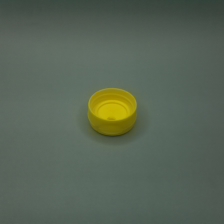
Color: yellow/gold
Cap type: flip-top cap